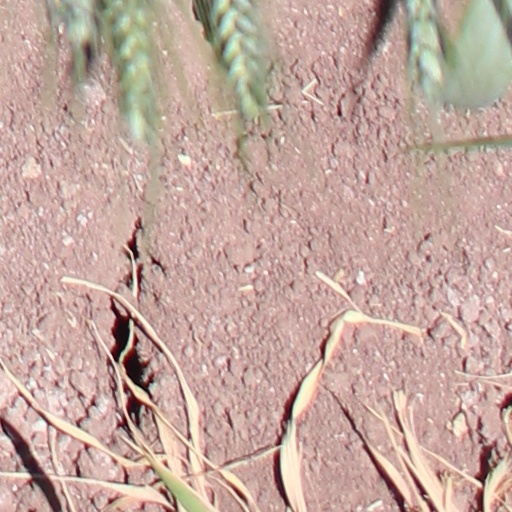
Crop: wheat